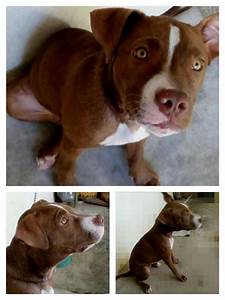
Label: dog